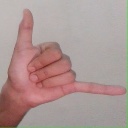
अक्षर: द